Cichlid

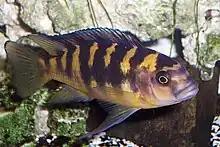
The bumblebee cichlid, "Pseudotropheus crabro", is specialised in feeding on parasites from the catfish "Bagrus meridionalis".

Many cichlids are primarily herbivores, feeding on algae (e.g. "Petrochromis") and plants (e.g. "Etroplus suratensis"). Small animals, particularly invertebrates, are only a minor part of their diets.